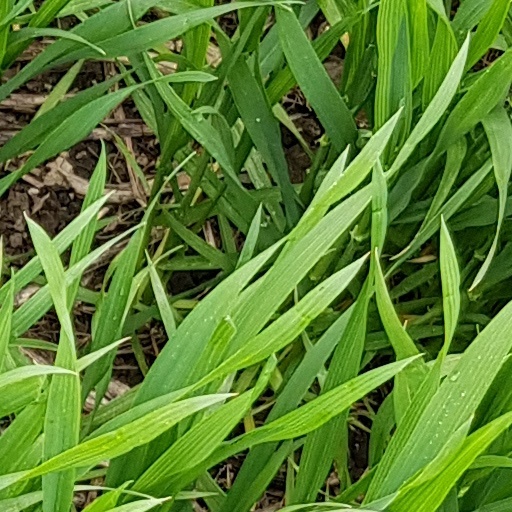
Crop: wheat